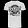
Label: T - shirt / top